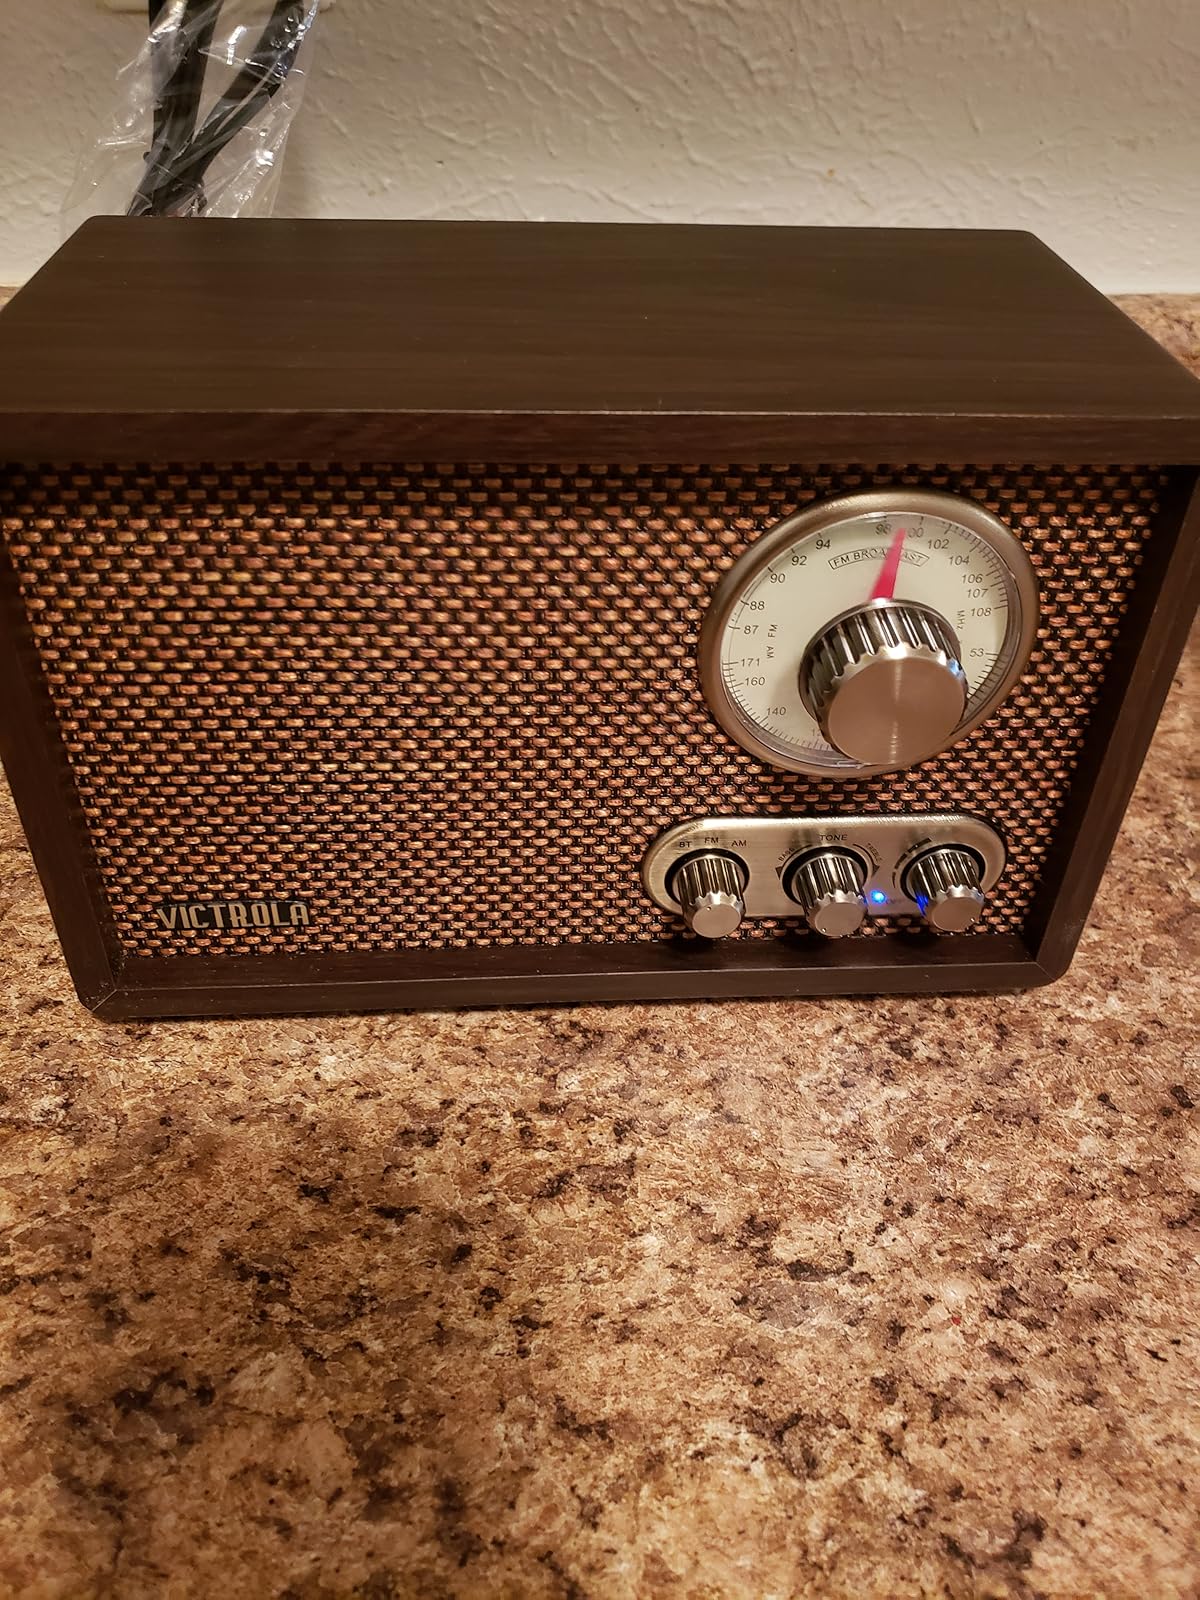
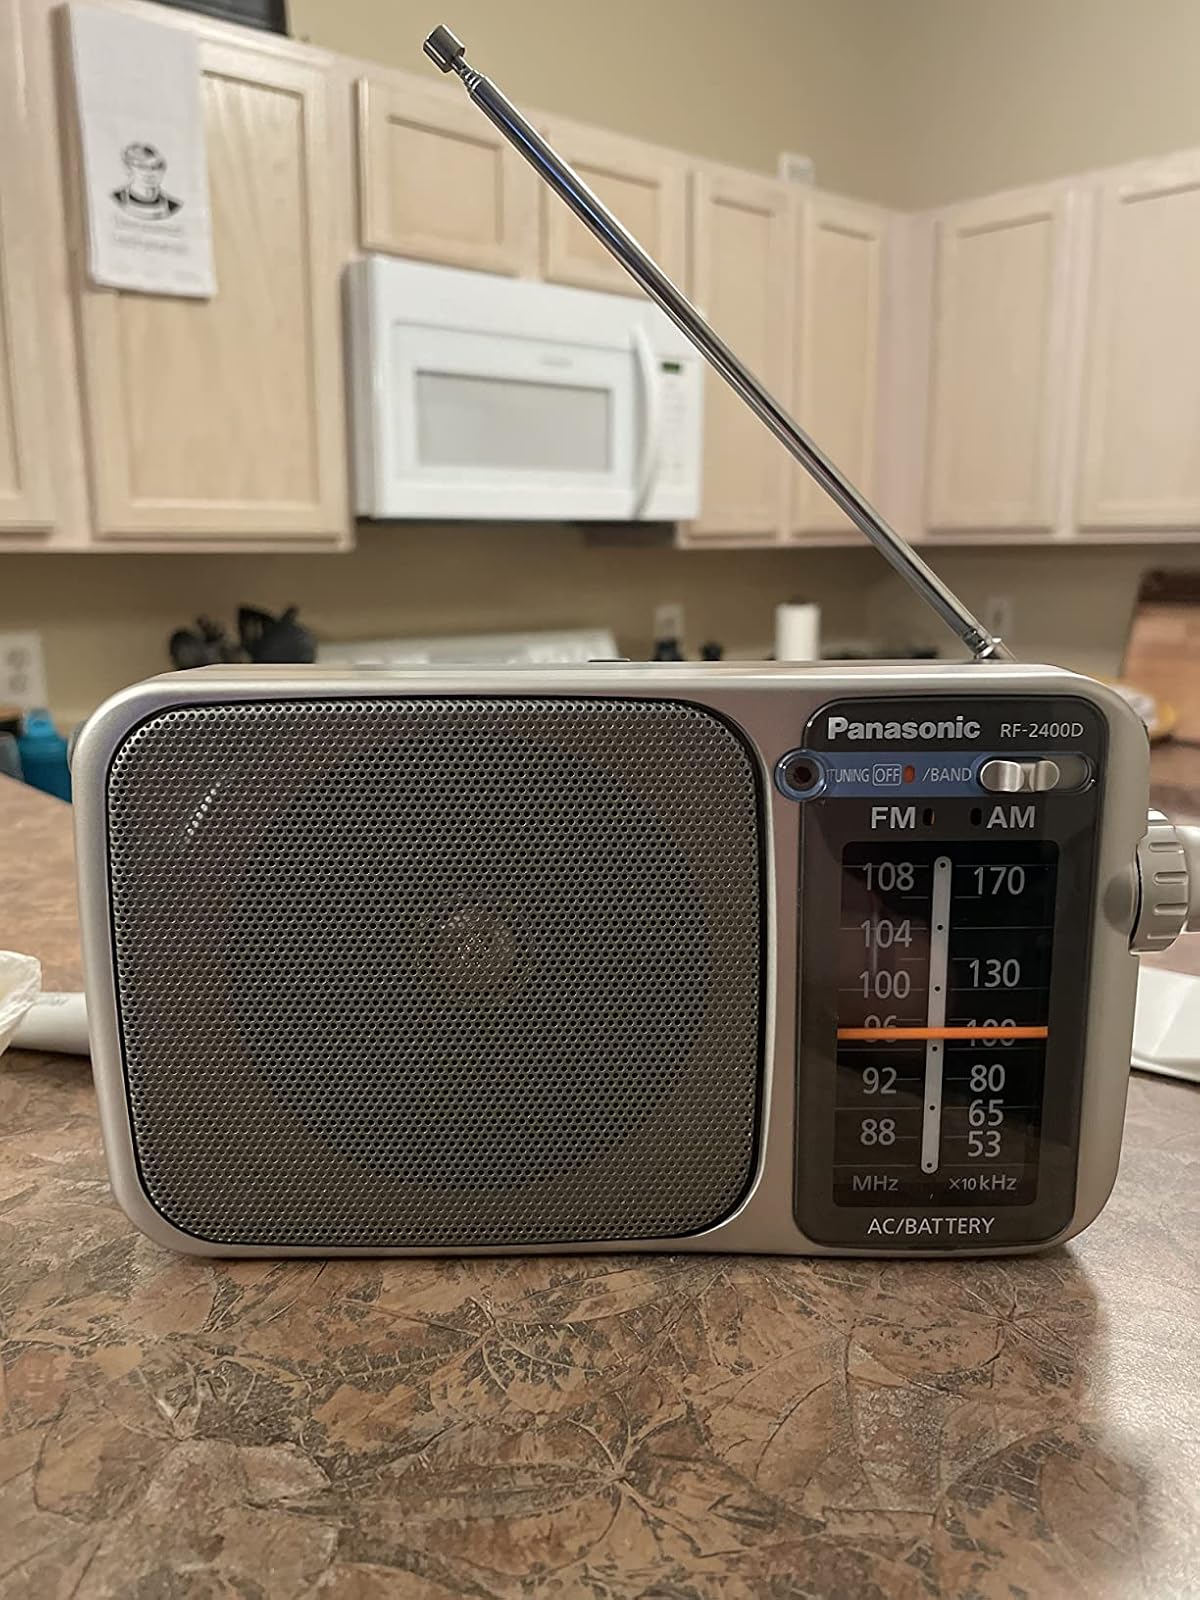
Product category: radio
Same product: no